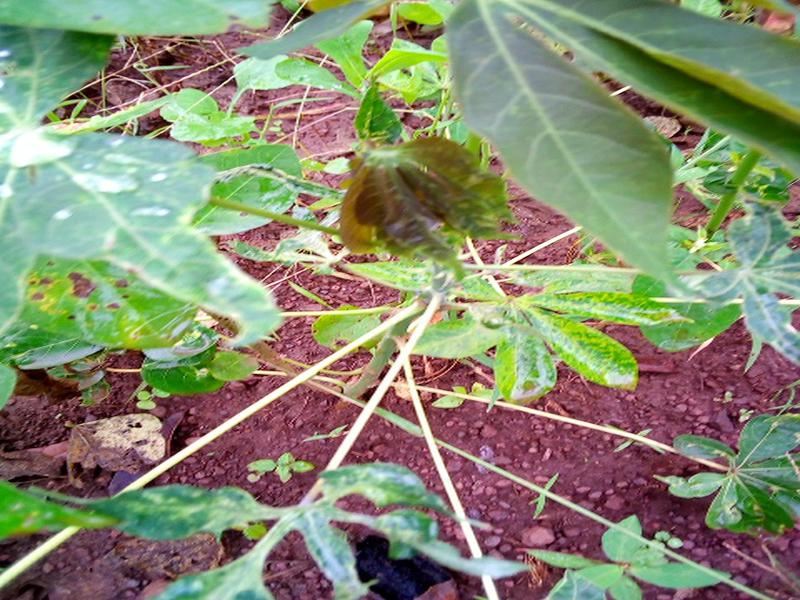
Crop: cassava
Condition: brown_streak_disease